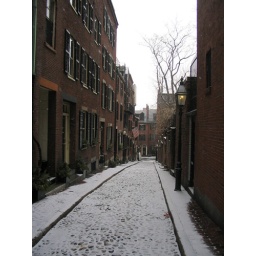
A snow covered street on the hill in inner city Boston